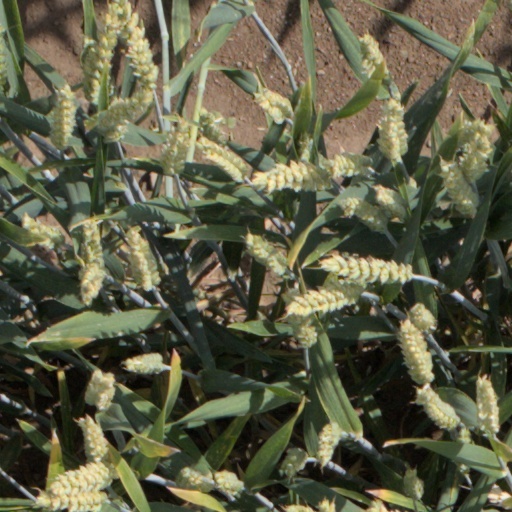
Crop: wheat